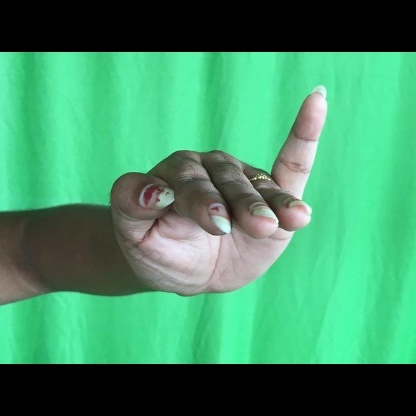
Mudra: Hamsapaksha